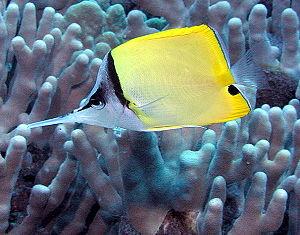
Forcipiger longirostris, communément nommé Poisson-pincette à très long bec ou Chelmon à très long bec afin de le différencier de Forcipiger flavissimus, est une espèce de poisson marin de la famille des Chaetodontidae, soit les poissons-papillons. Ce petit poisson est aisément identifiable de par sa livrée jaune et son très long bec caractéristique.